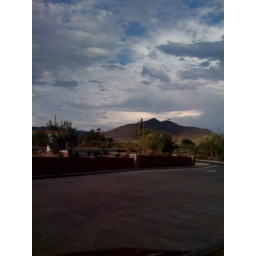
the sky over black mountain was getting dark while i was pumping gas at the local circle k.